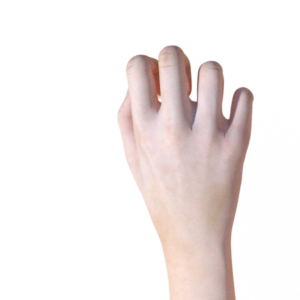
Label: rock